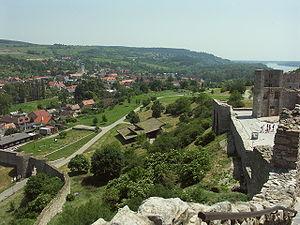
Le château de Devín est une forteresse située dans le village historique de Devín qui constitue aujourd'hui une partie de Bratislava, la capitale de la Slovaquie.